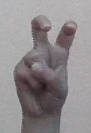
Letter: toot